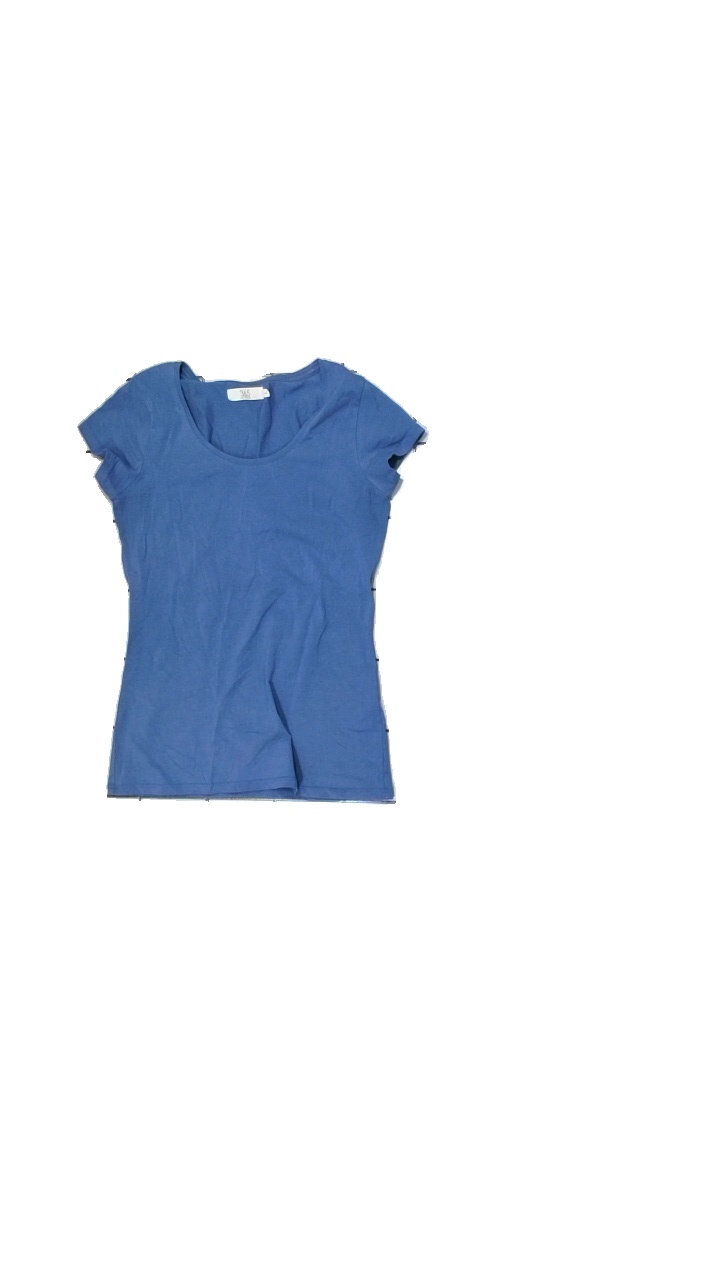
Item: T-shirt (Ladies)
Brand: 365
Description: blå t-shirt
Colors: Blue
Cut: C-collar
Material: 100% bomull
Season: All
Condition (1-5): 3
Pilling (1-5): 5
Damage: gult i kragen
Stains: Minor
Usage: Recycle
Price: <50